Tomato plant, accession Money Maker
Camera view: horizontal (90 deg, fisheye); turntable rotation: 90 degrees
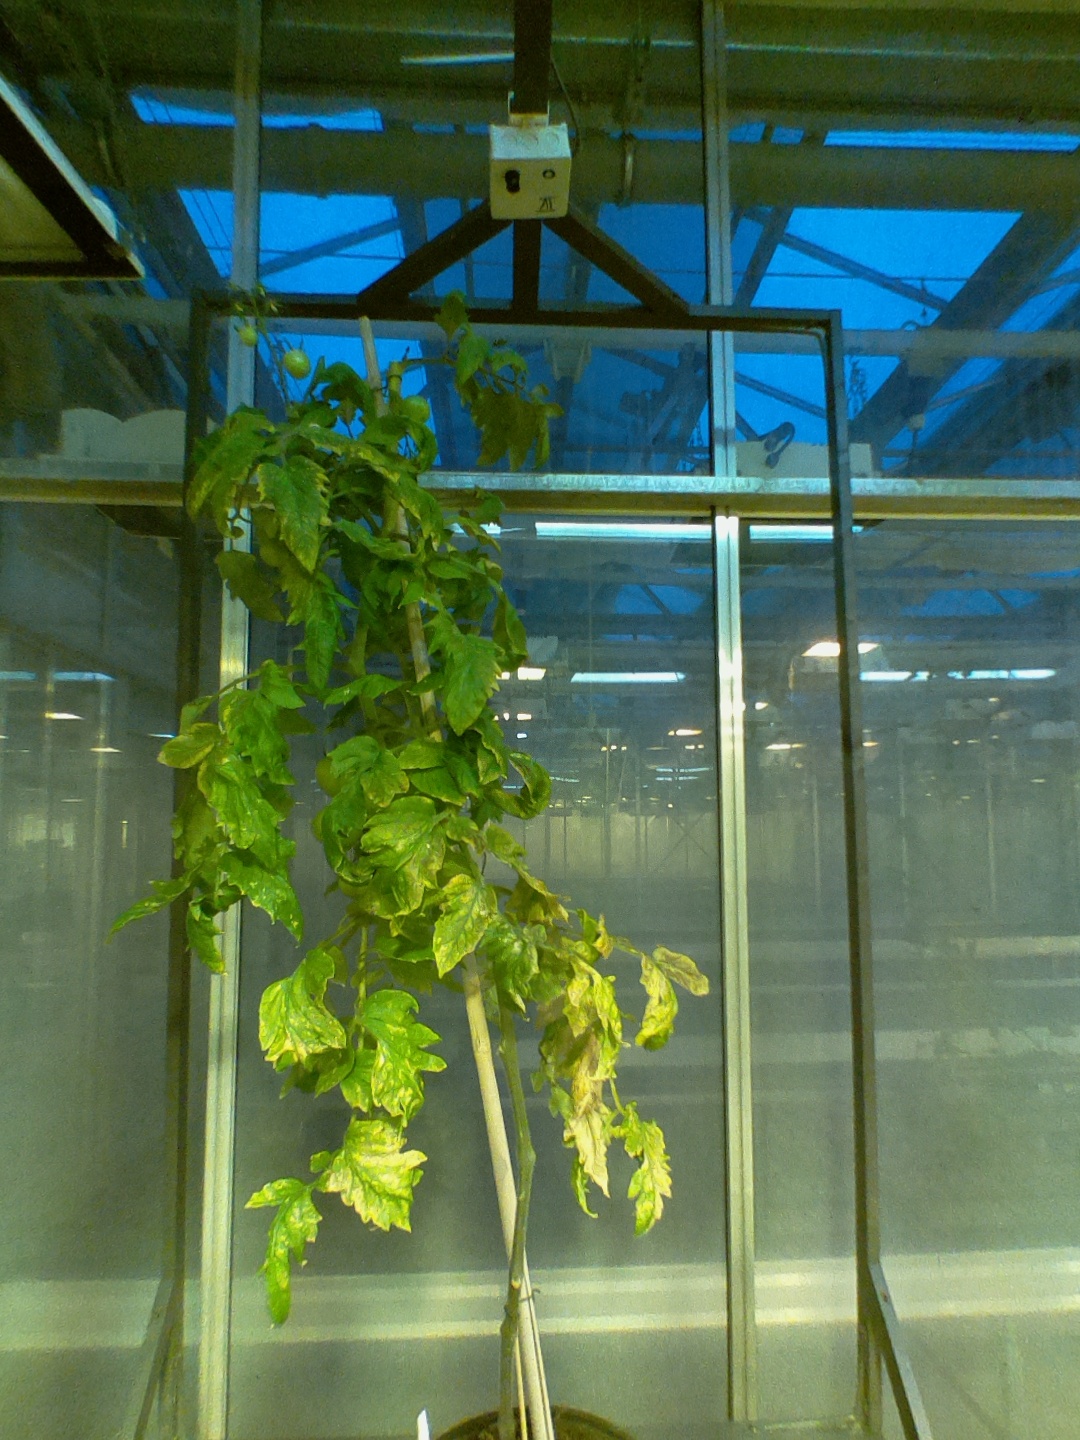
BBCH growth stage 79: 90% -100% of final fruit size